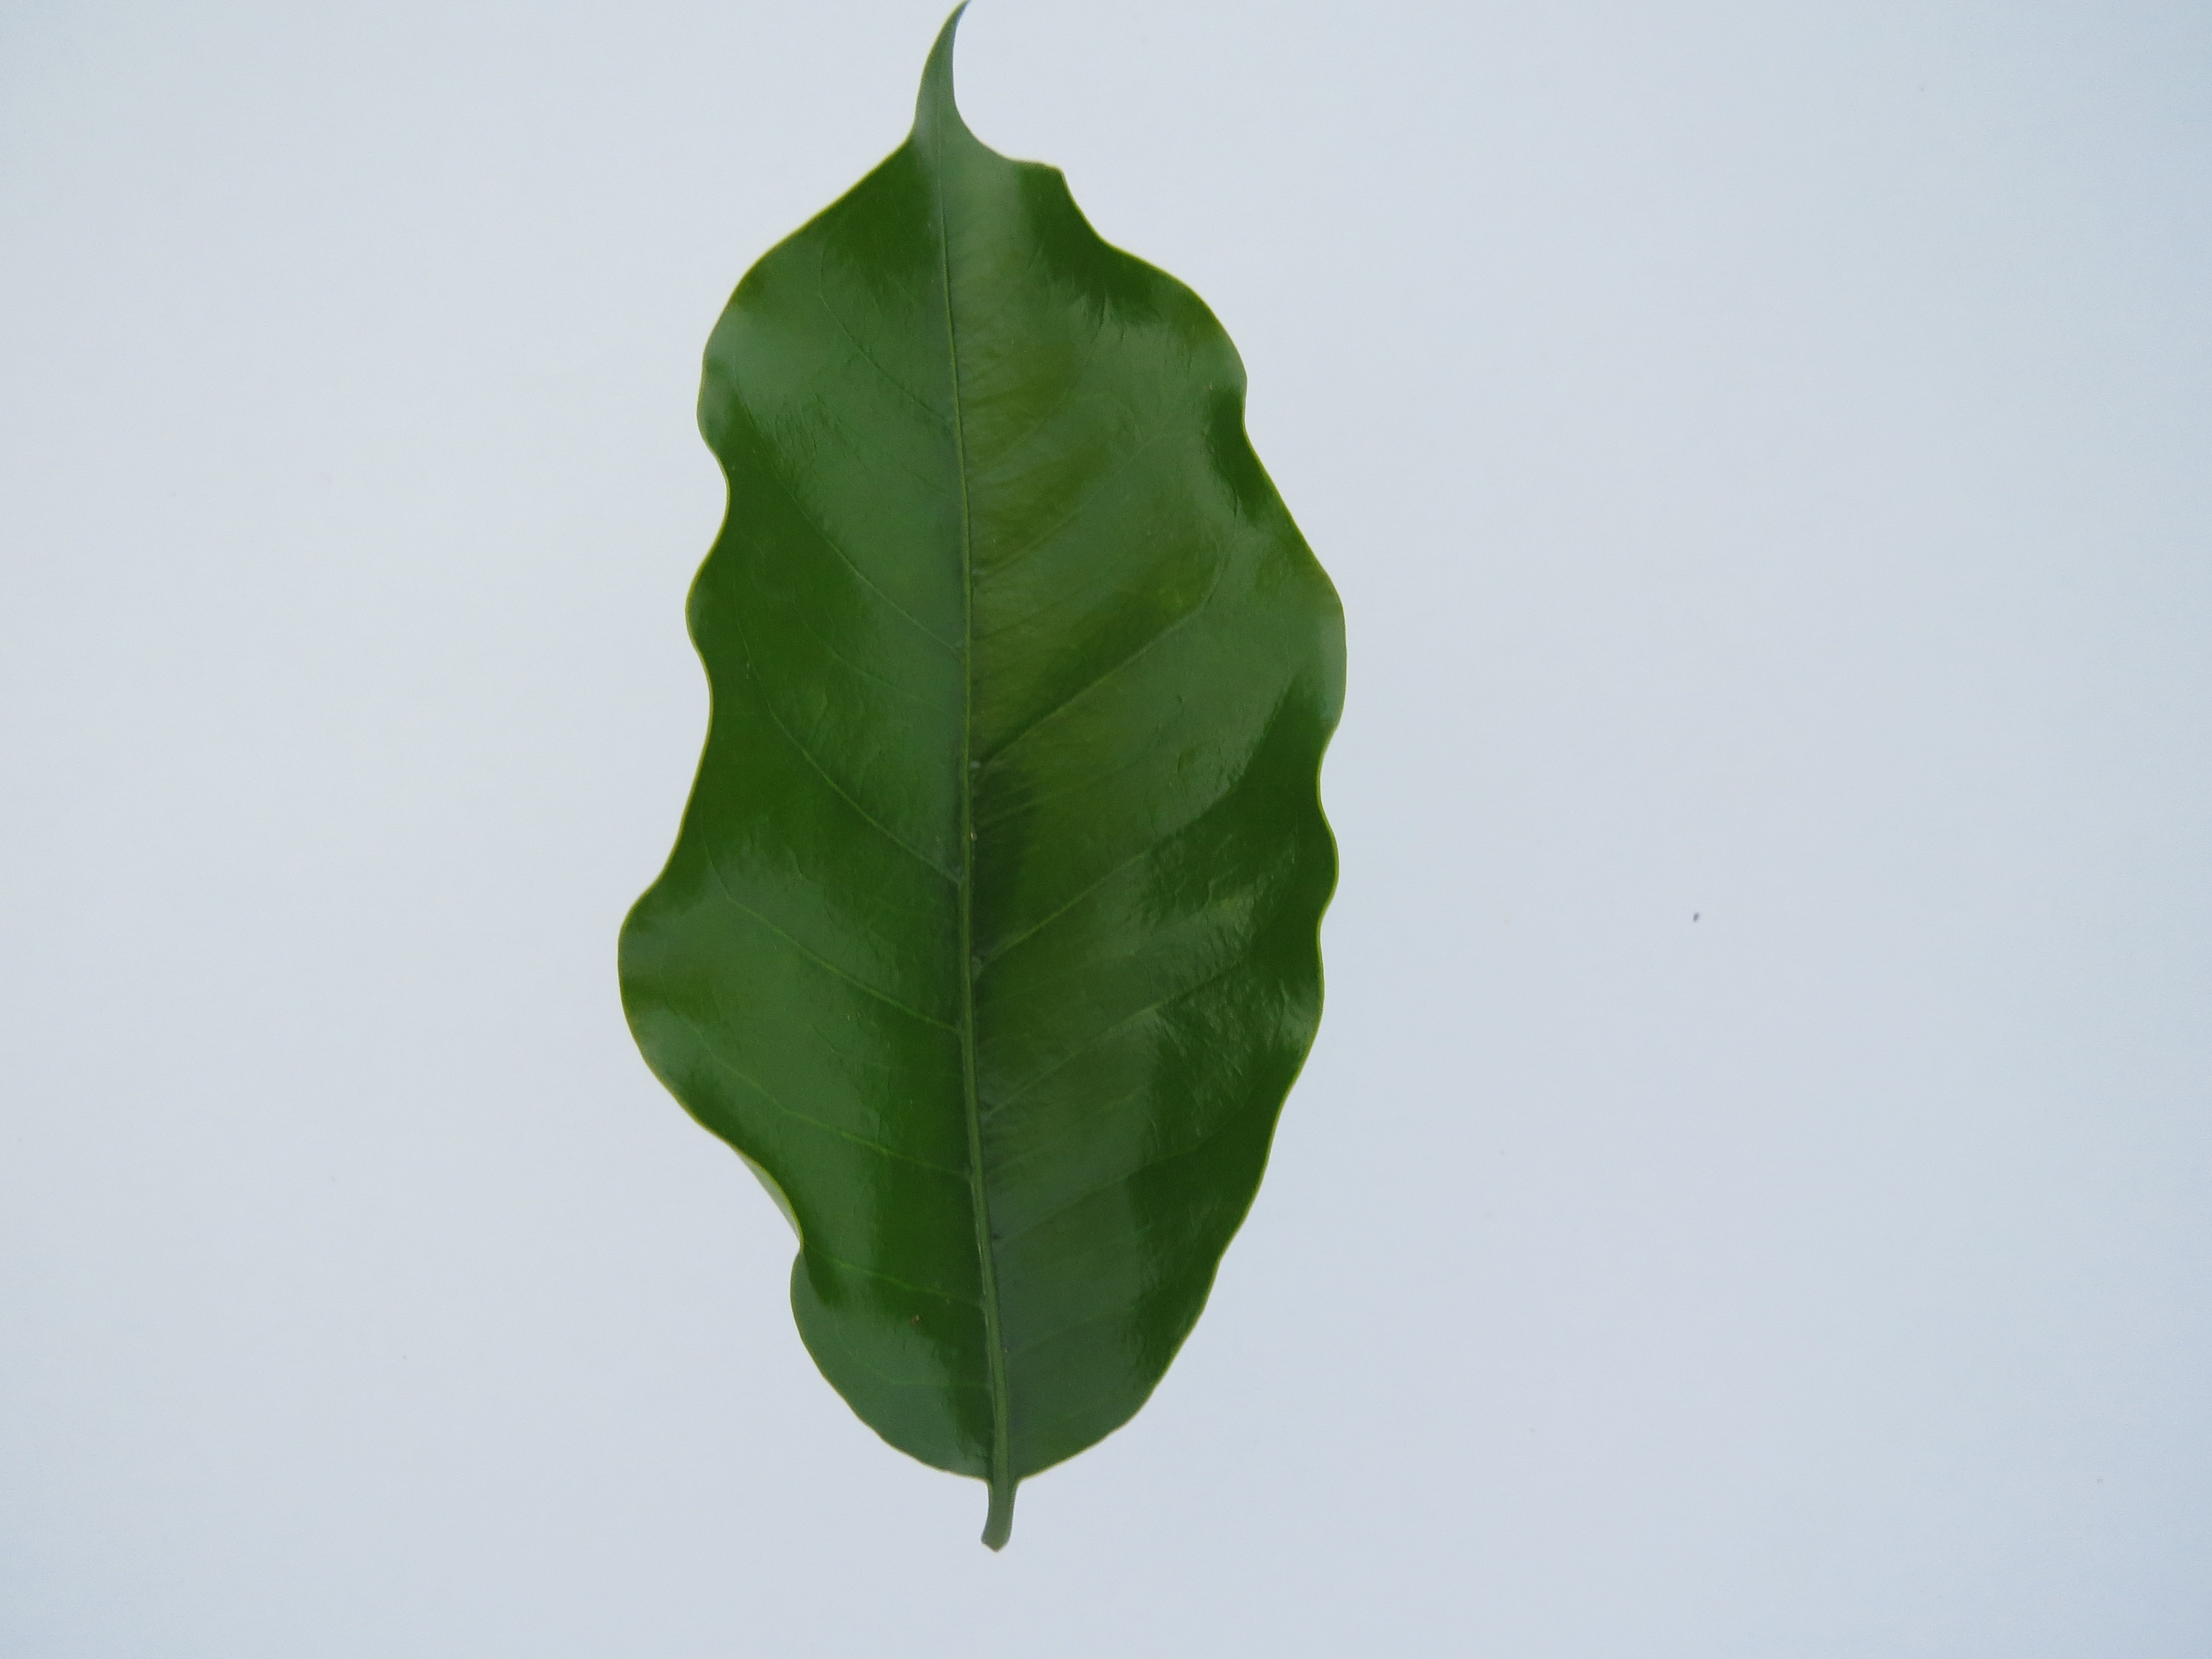
Label: calcium-Ca